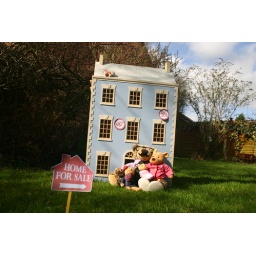
Landscape , not appropriate for the magazine cover. Lighting quite good, sale sign and house are in focus.